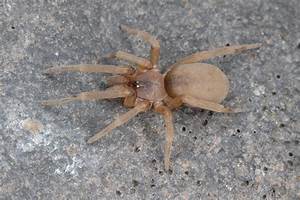
Label: spider